Adelophthalmidae

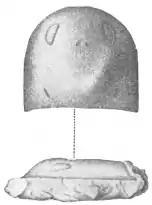
Type and only known specimen of "Nanahughmilleria prominens", one of the earliest adelophthalmids.

In 2008, "Nanahughmilleria patteni" was recognized as a different and much more basal species, and therefore a new genus, "Eysyslopterus", was named by Tetlie and Markus Poschmann. The carapace of "Eysyslopterus" and other basal members of the closely related Pterygotioidea ("Herefordopterus") and the waeringopteroids ("Orcanopterus") has been shown as almost identical, only differing between them by the position of the eyes. Due to the intramarginal position of the eyes, "Eysyslopterus" has been classified within Adelophthalmidae, but it has also been suggested that it is the sister taxon (closest relative) of a clade formed by Adelophthalmoidea and Pterygotioidea. However, this can not be demonstrated until more fossil material is found.